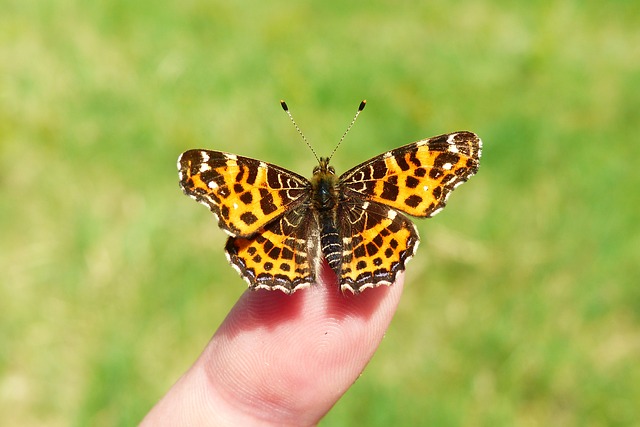
Label: butterfly